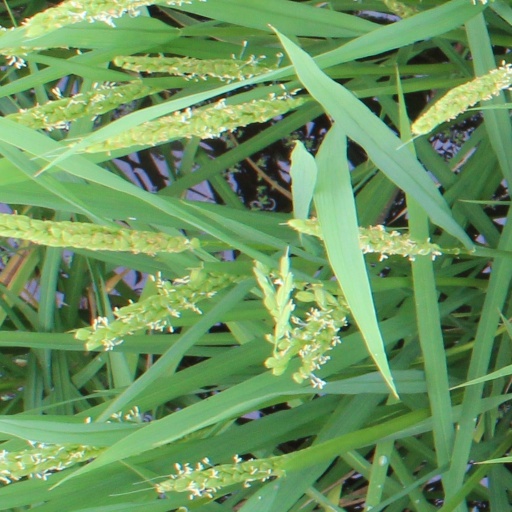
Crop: rice